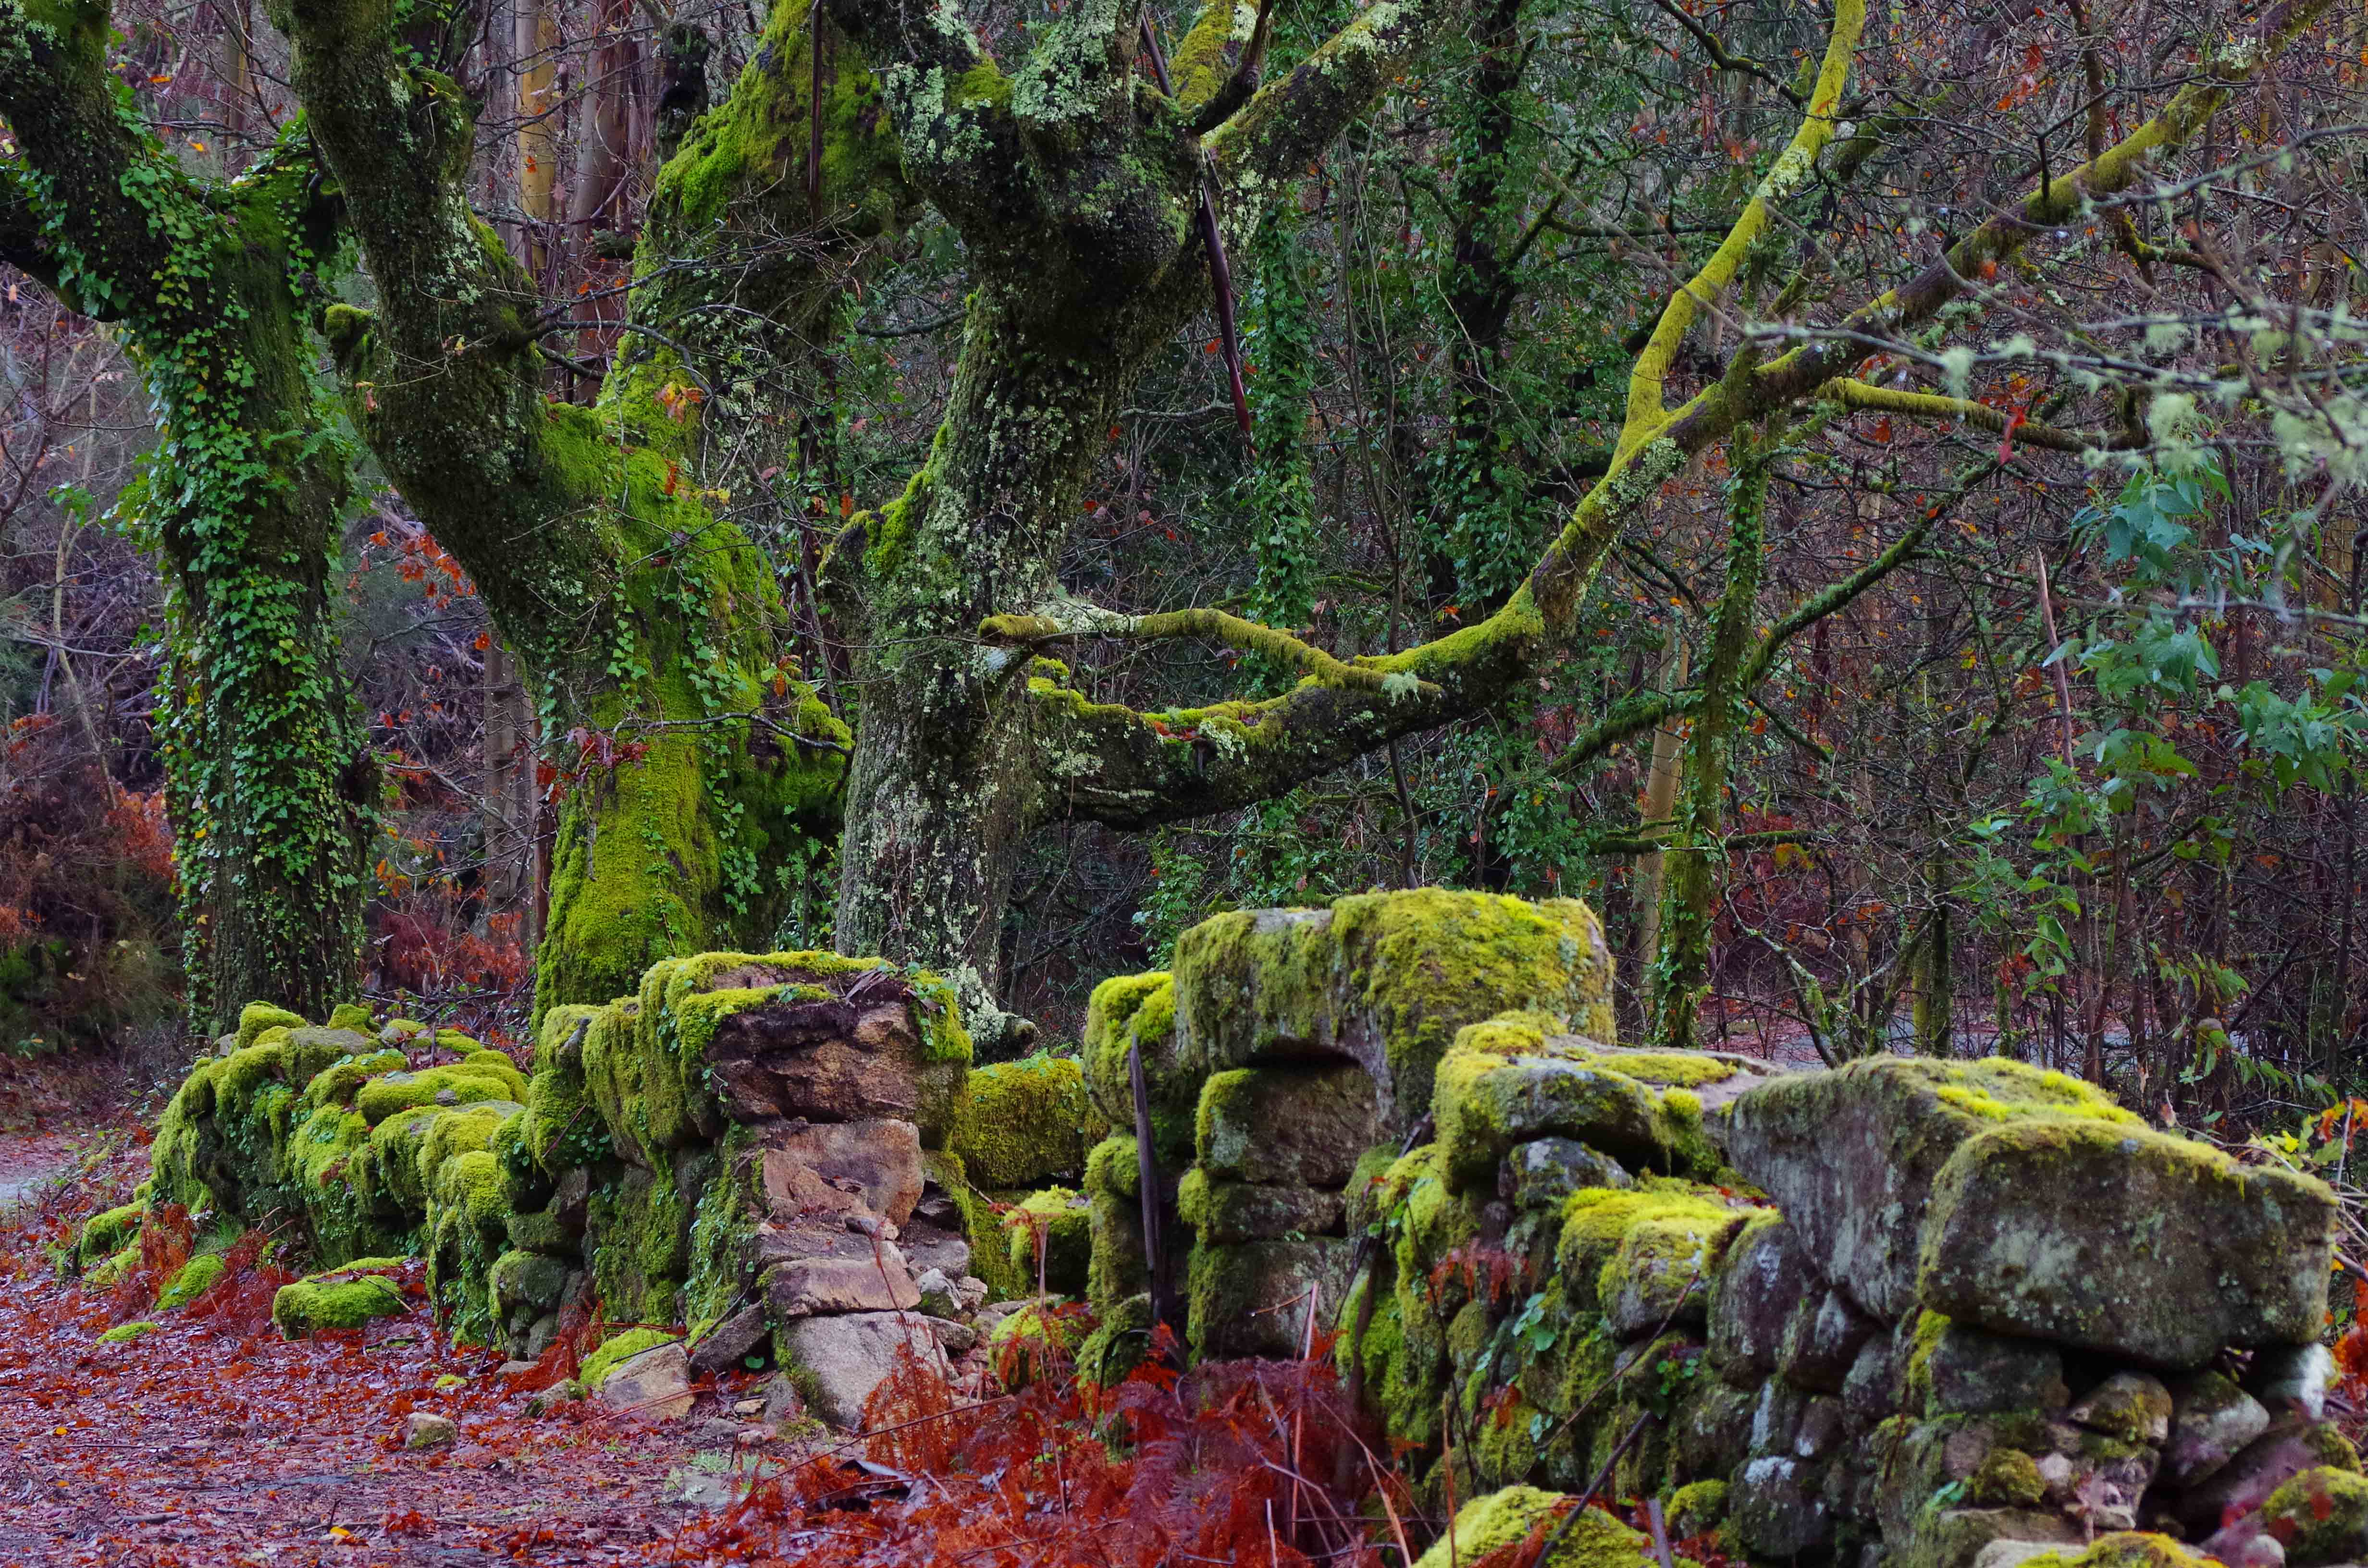
landscape, tree, forest, rock, wilderness, plant, leaf, flower, moss, stream, jungle, autumn, botany, garden, flora, season, spain, vegetation, rainforest, deciduous, galicia, pontevedra, paisajes, woodland, habitat, ecosystem, espana, ggl1, gaby1, pentaxk30, pontevedragaliciaespa a, old growth forest, natural environment, land plant